Paul-Émile Lecoq de Boisbaudran

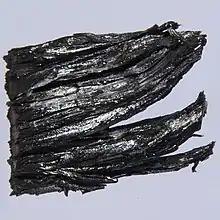
Dysprosium

Lecoq de Boisbaudran experimented with the precipitation of rare earth compounds from water solution using potassium sulfate to induce precipitation. He then measured the spectra of solutions in which the liquid served as a positive pole. Lecoq de Boisbaudran noted a spectral band in the yellow-green portion of the spectrum, indicative of a new element. In 1886 he succeeded in isolating a purified sample of the source of the new spectral band. He named the element dysprosium, meaning "difficult to obtain" in the Greek language.